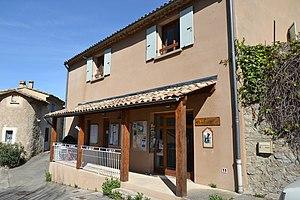
Mairie d'Arpavon
Arpavon est une commune française située dans le département de la Drôme, en région Auvergne-Rhône-Alpes.